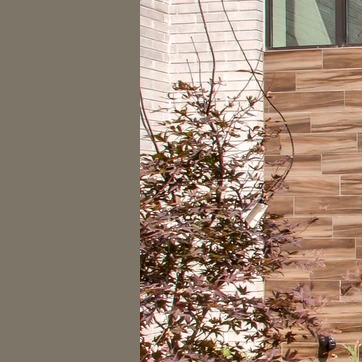
Material: foliage